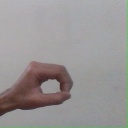
अक्षर: औ